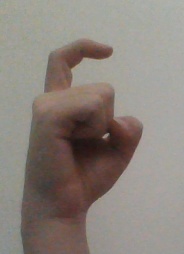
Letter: ra